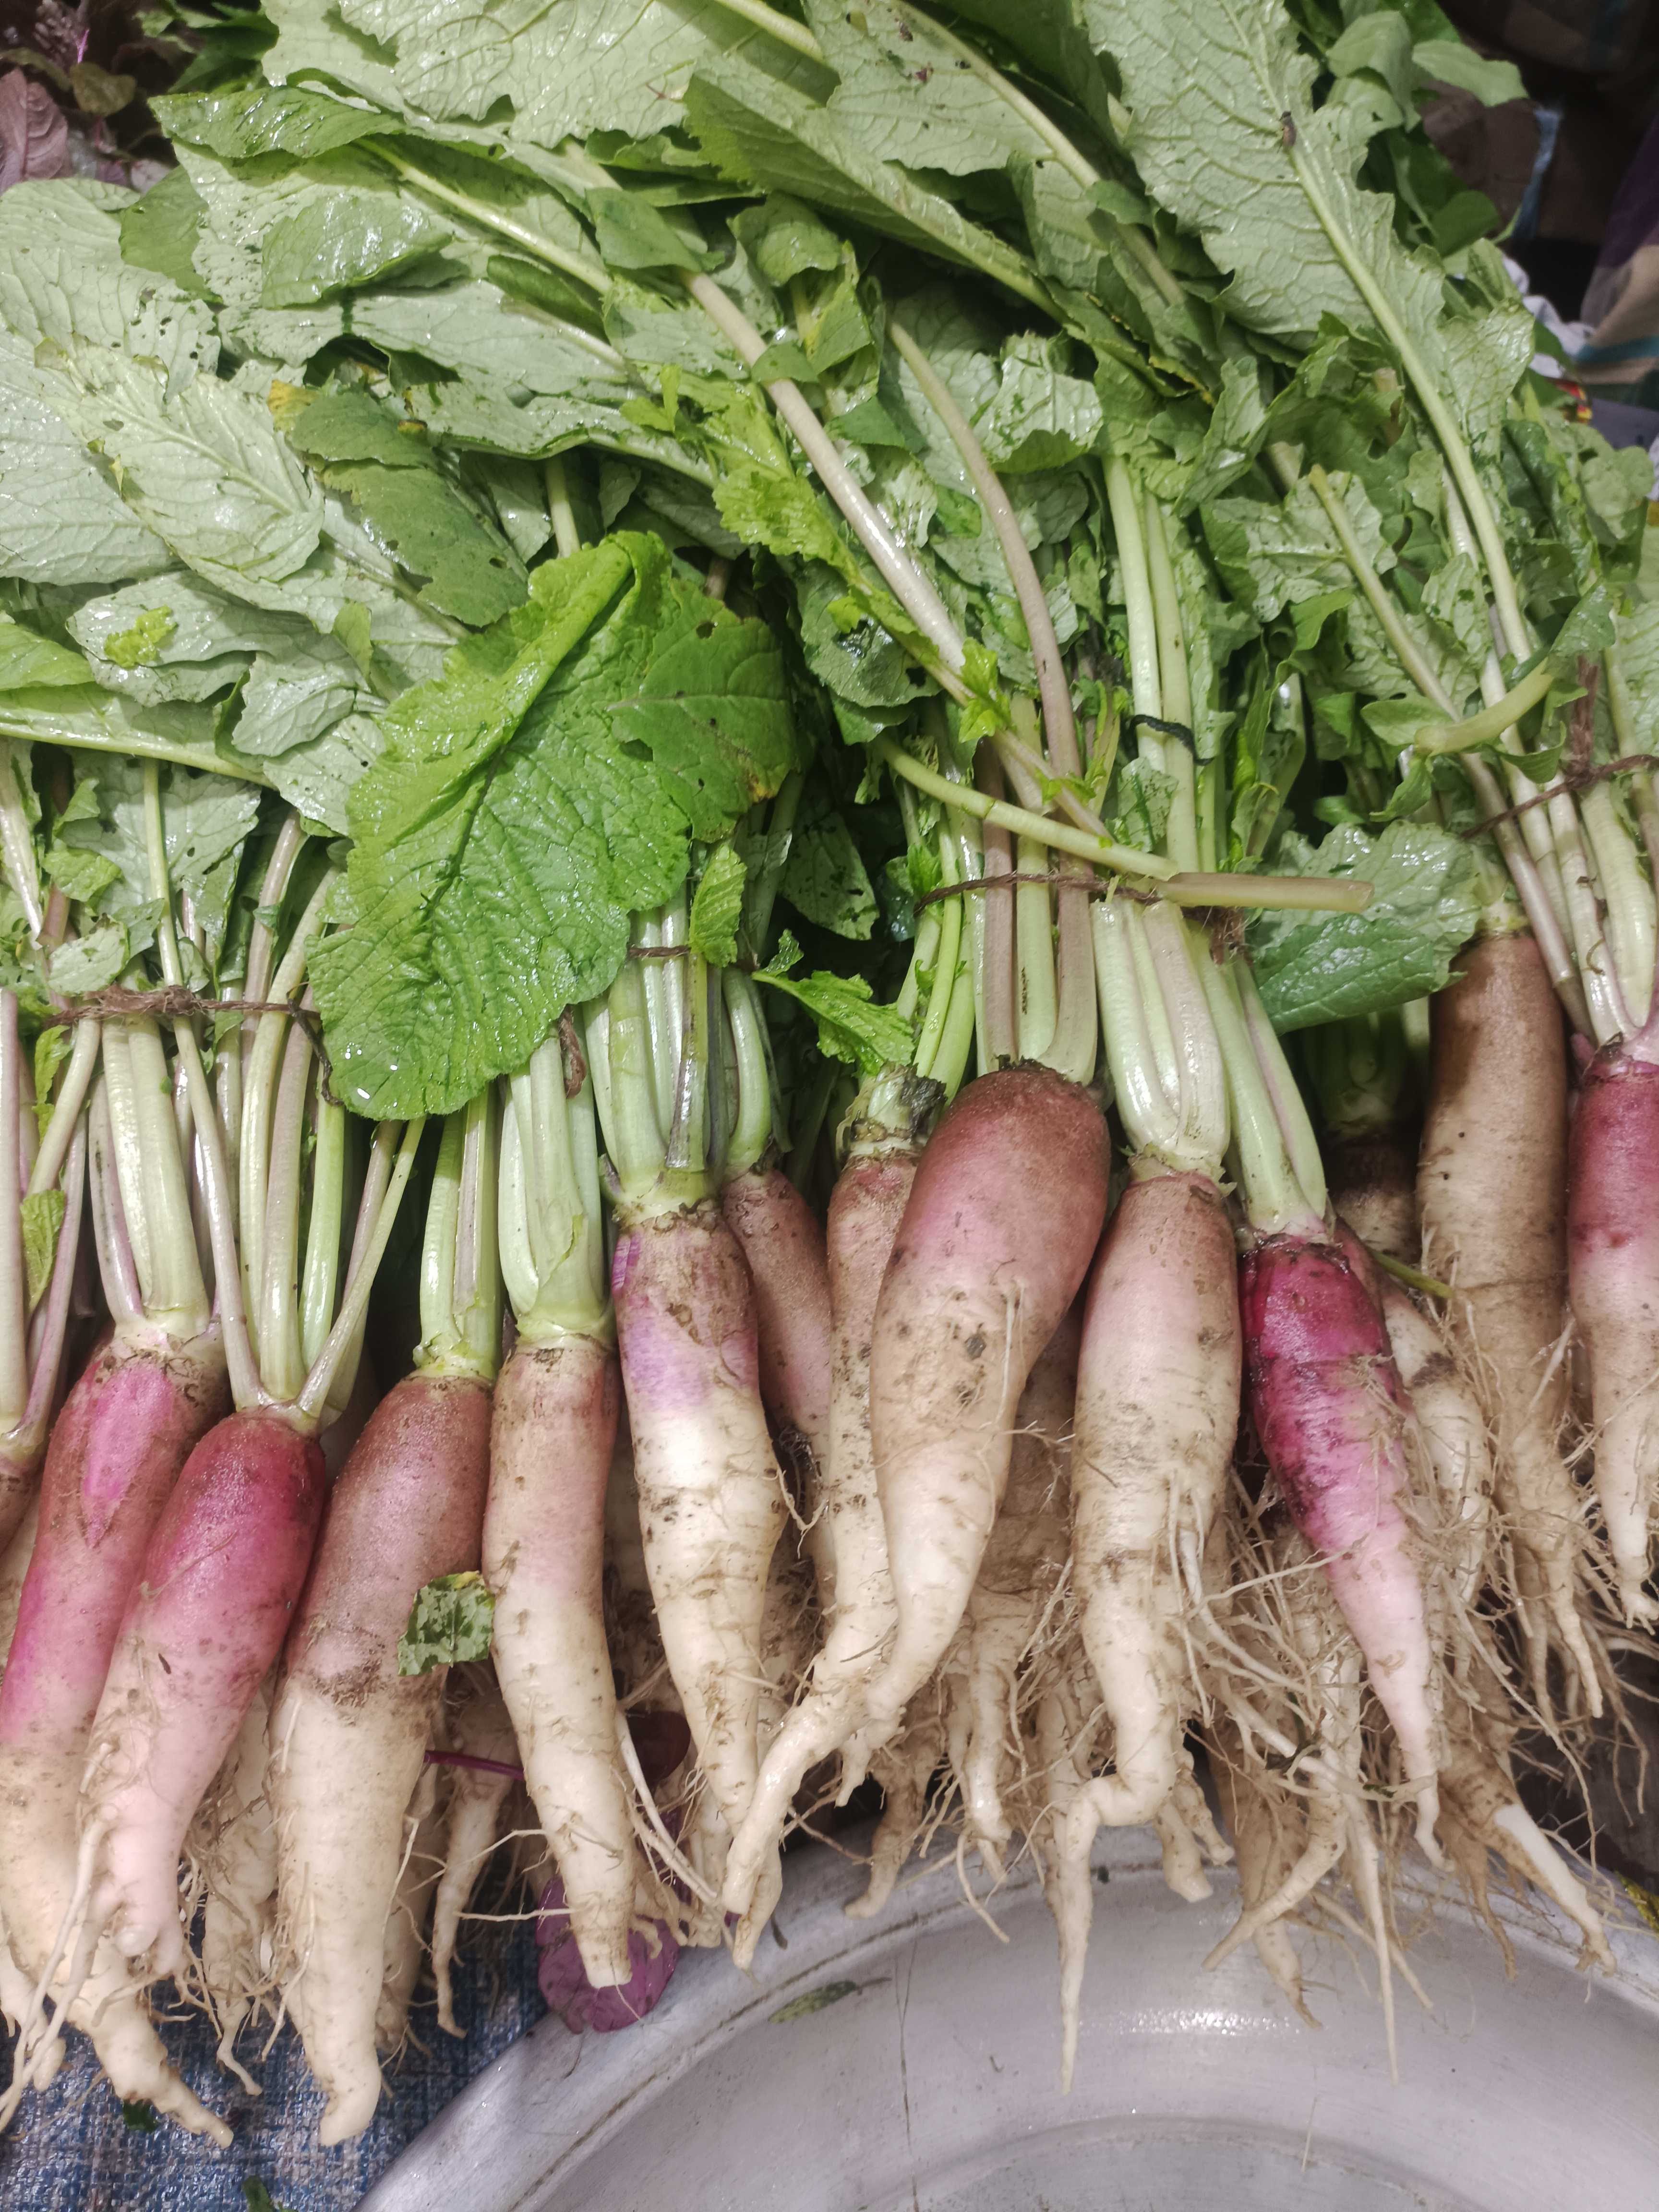
Label: Raphanus sativus